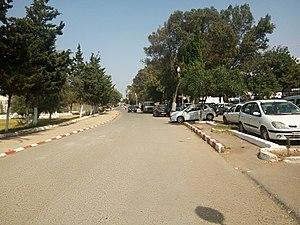
Complexe Touristique de Matarès la sortie
Le littoral de l'Algérie compte des centaines de plages réparties sur les 14 wilayas côtières, qui relèvent du Ministère des Ressources en Eau.